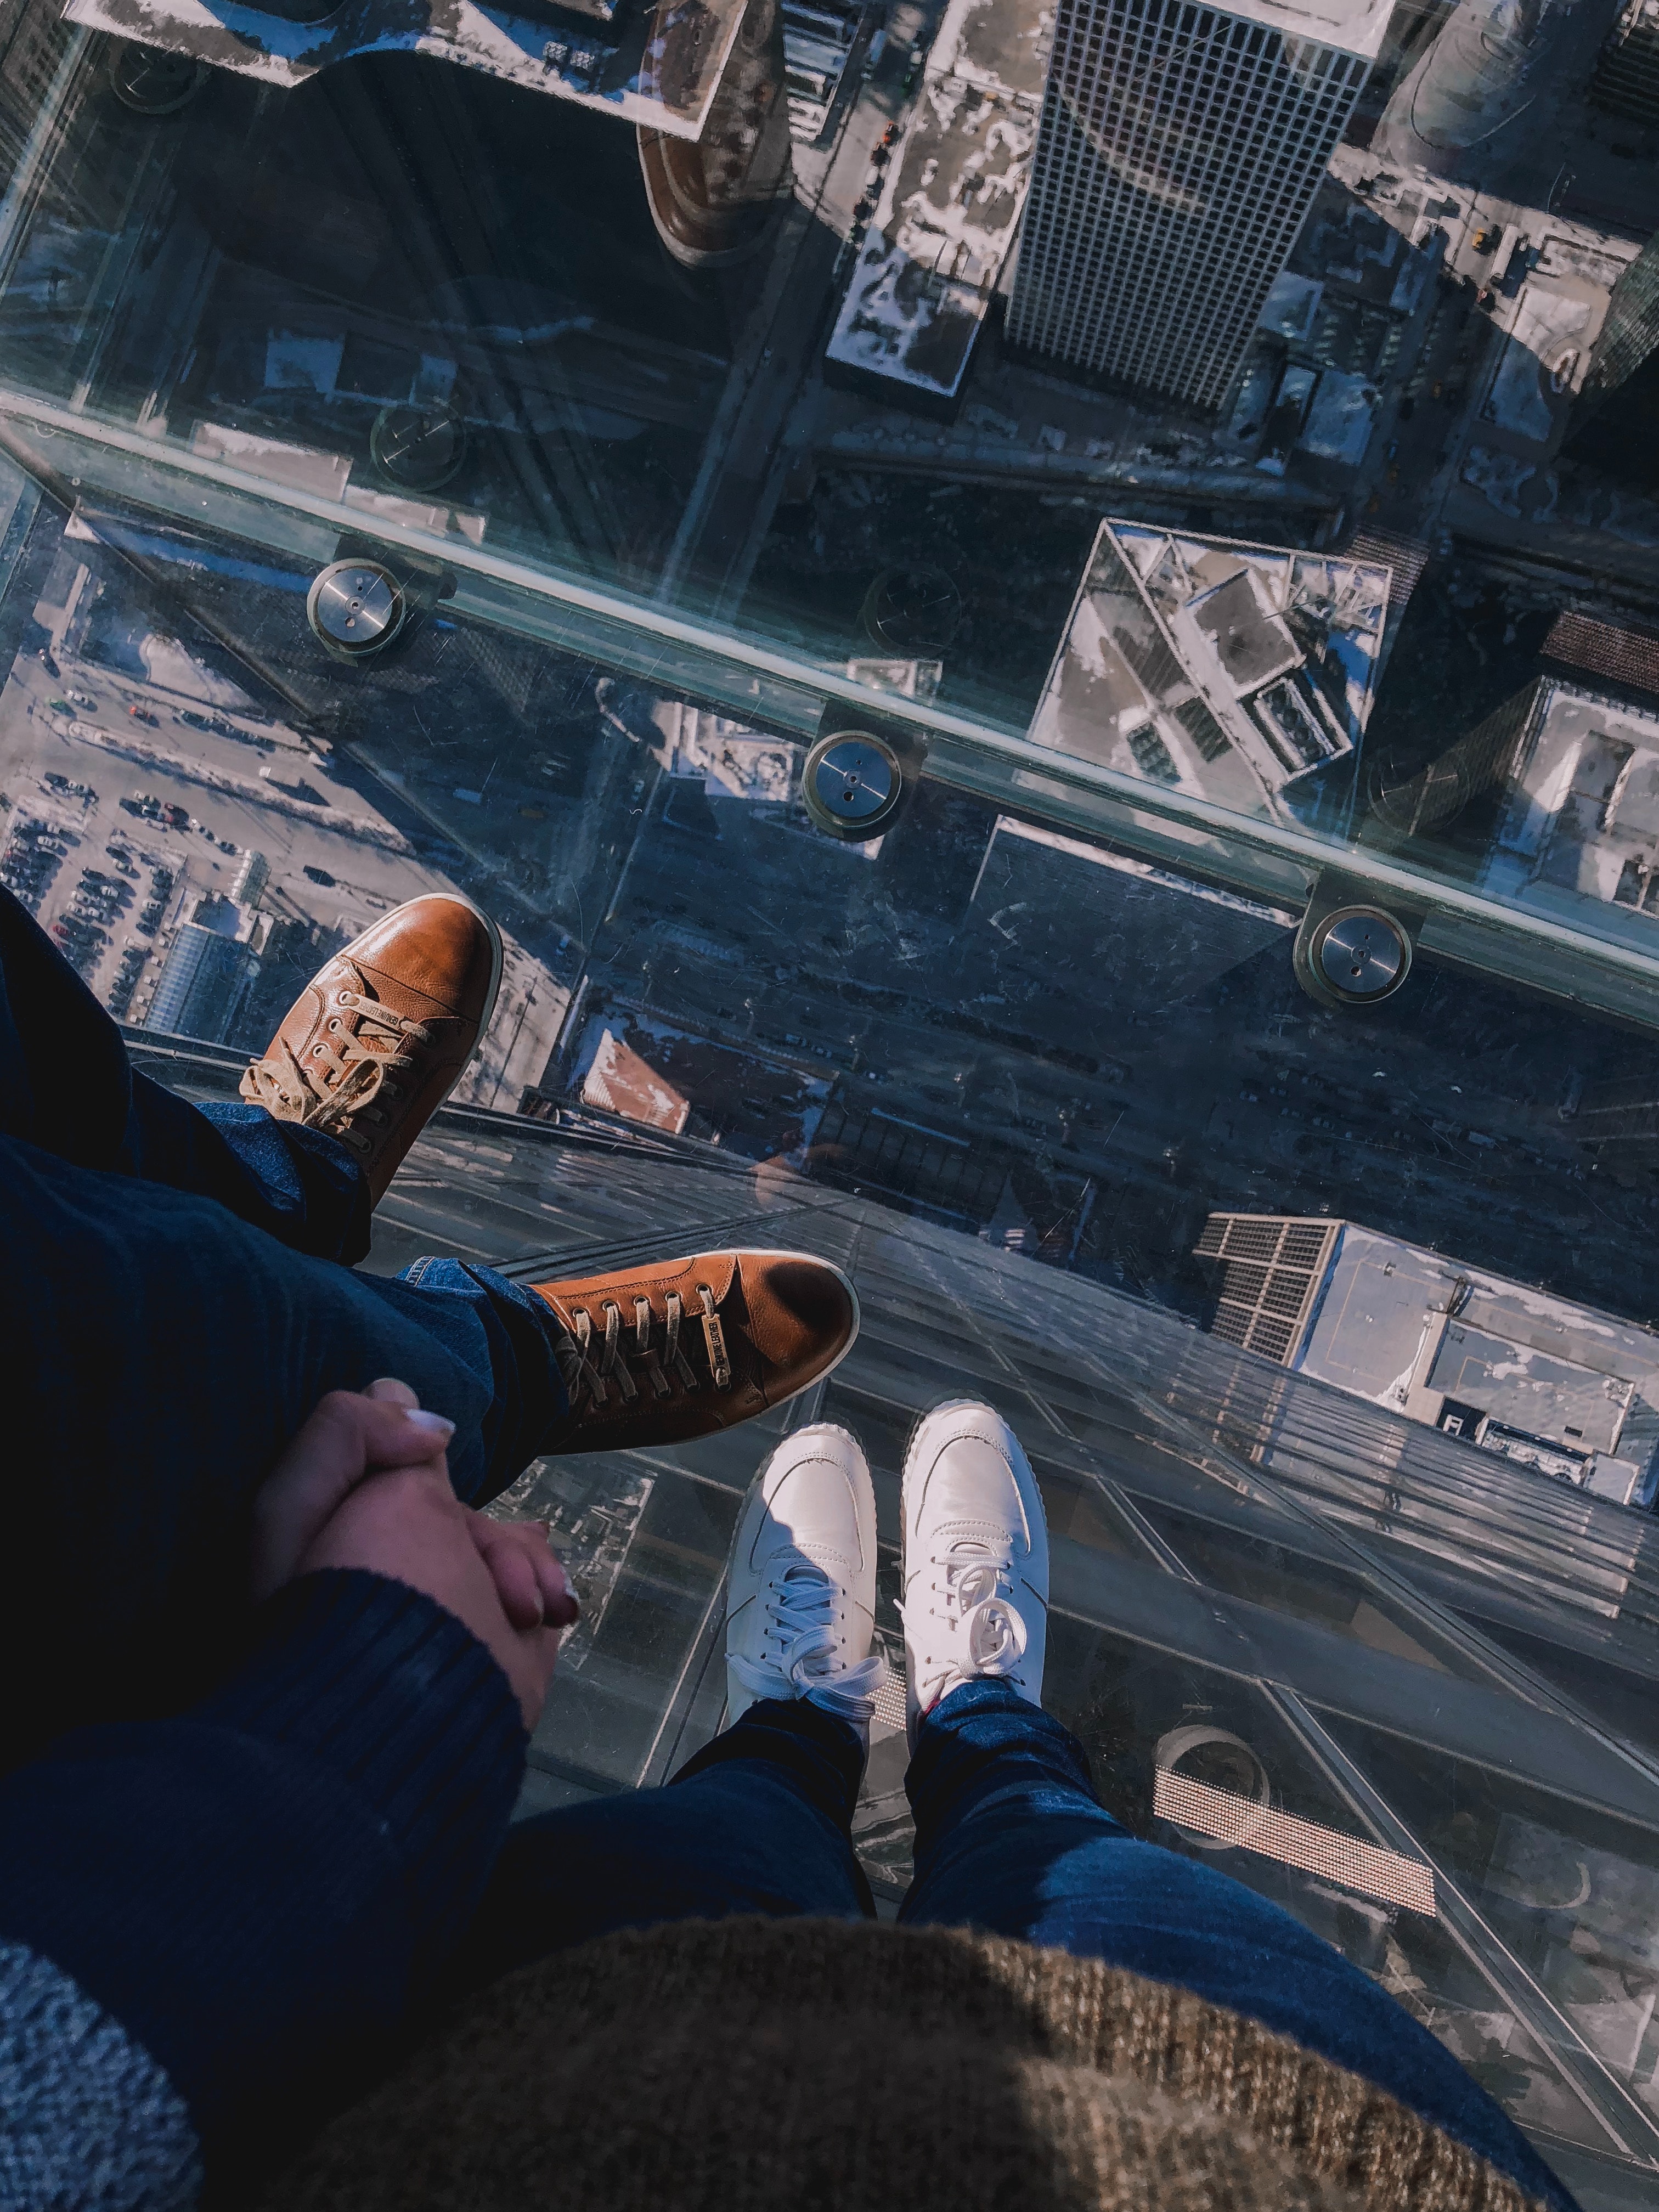
leg, footwear, architecture, sitting, photography, denim, human leg, shoe, jeans, world, city, illustration